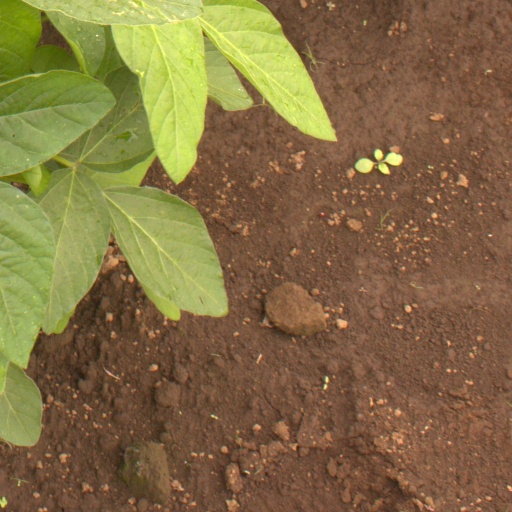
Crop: soybean